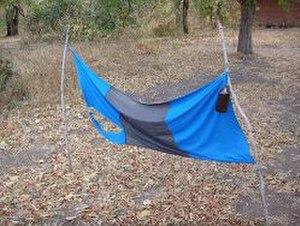
Les mouches tsé-tsé ou glossines sont un genre de mouches hématophages africaines qui peuvent être vectrices de trypanosomiases humaines ou animales. Ces maladies peuvent être mortelles. Le mot « tsé-tsé » vient de la langue tswana, parlée dans plusieurs pays d'Afrique australe et signifie « mouche qui tue le bétail ».